Charles R. Smith (coach)

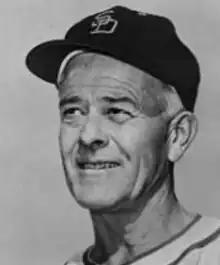

Charles R. Smith (? – 1969) was an American football, basketball and baseball player, coach, and college athletics administrator. He served as the head baseball coach at San Diego State University from 1936 to 1942 and from 1946 to 1964, compiling a record of 555–289–10. Smith was also the head basketball coach at San Diego State from 1945 to 1948, tallying a mark of 45–36, and the school's athletic director from 1947 to 1954. In addition, he served as the president of the California Collegiate Athletic Association and as a district representative to the National Association of Intercollegiate Athletics. Smith was also a Brooklyn Dodgers scout for Southern California.